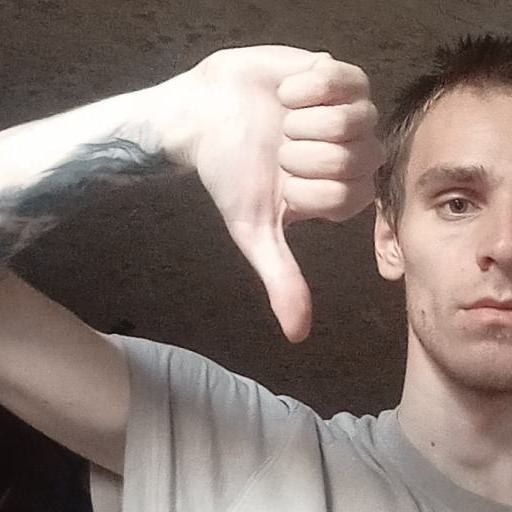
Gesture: dislike